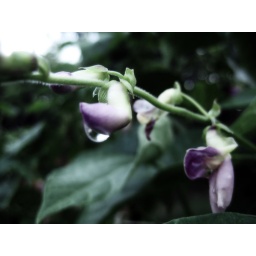
And laughed in my pretty bed of green